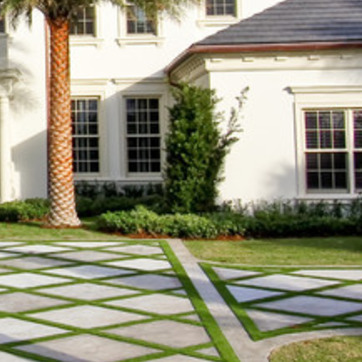
Material: foliage